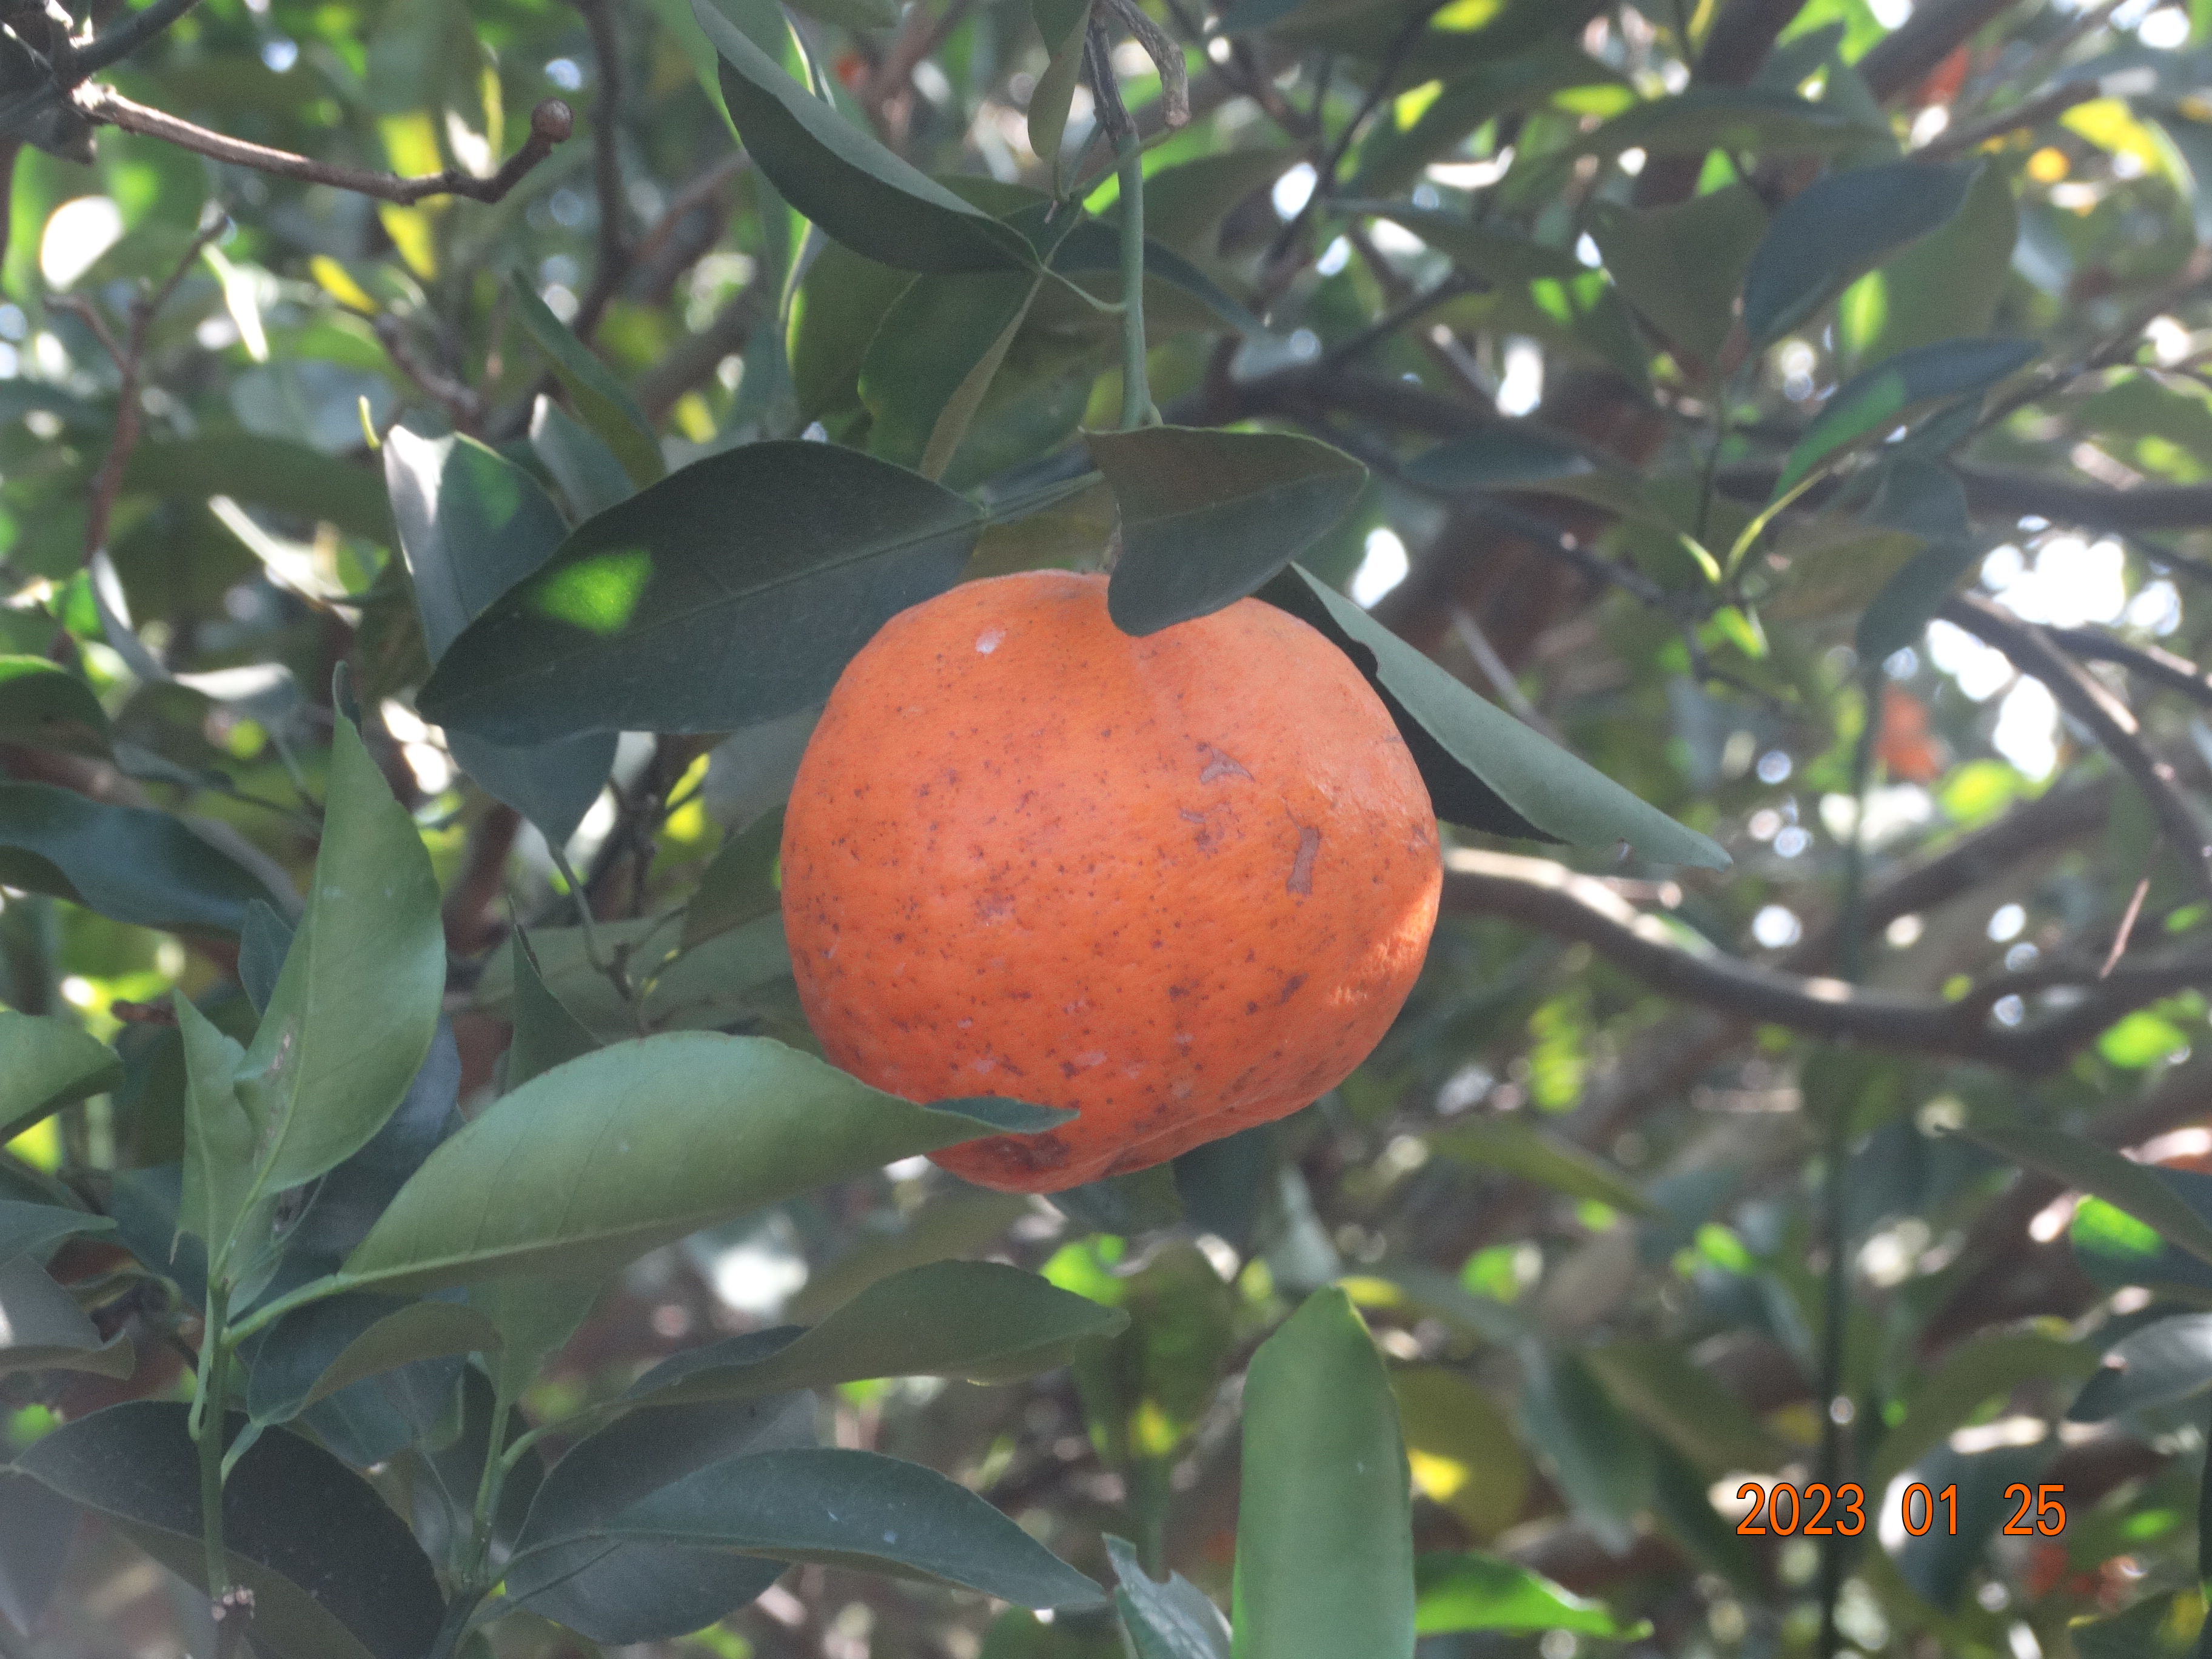
Citrus fruit variety: ponkan